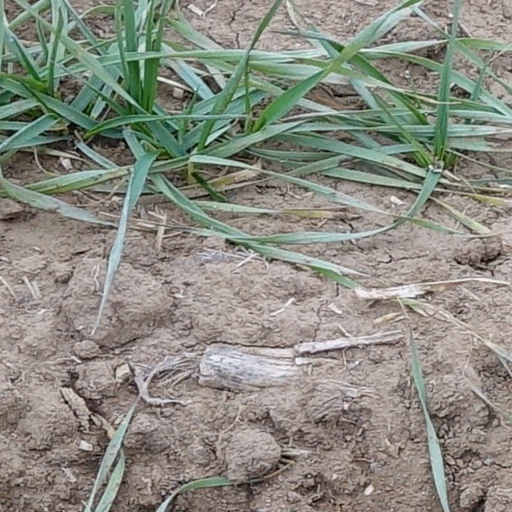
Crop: wheat